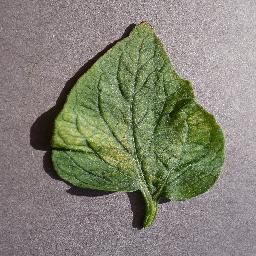
Label: Tomato___Spider_mites Two-spotted_spider_mite